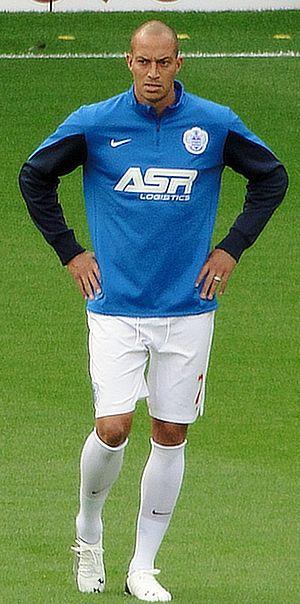
Bobby Zamora, né le 16 janvier 1981 à Barking, est un footballeur international anglais qui évolue au poste d'attaquant.